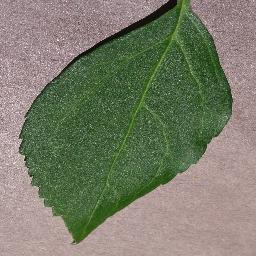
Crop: cherry
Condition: (including_sour)_healthy